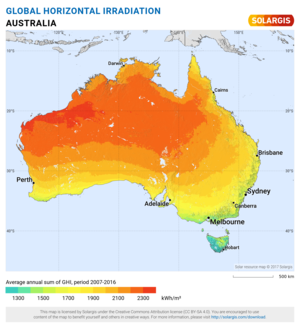
L'énergie solaire en Australie connait une croissance très rapide, grâce à un ensoleillement parmi les meilleurs au monde et à une politique de soutien initiée en 2001, puis renforcée en plusieurs étapes, et variant selon les États : système de certificats d'énergie renouvelable, tarifs d'achat garantis, appels d'offres, soutien à la recherche, etc.